Low-voltage differential signaling

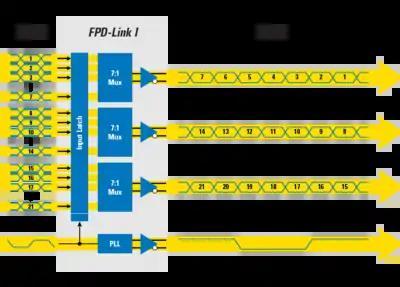
FPD Link I serializer

LVDS became popular in the mid 1990s. Before that, computer monitor resolutions were not large enough to need such fast data rates for graphics and video. However, in 1992 Apple Computer needed a method to transfer multiple streams of digital video without overloading the existing NuBus on the backplane. Apple and National Semiconductor (NSC) created QuickRing, which was the first integrated circuit using LVDS. QuickRing was a high speed auxiliary bus for video data to bypass the NuBus in Macintosh computers. The multimedia and supercomputer applications continued to expand because both needed to move large amounts of data over links several meters long (from a disk drive to a workstation for instance).